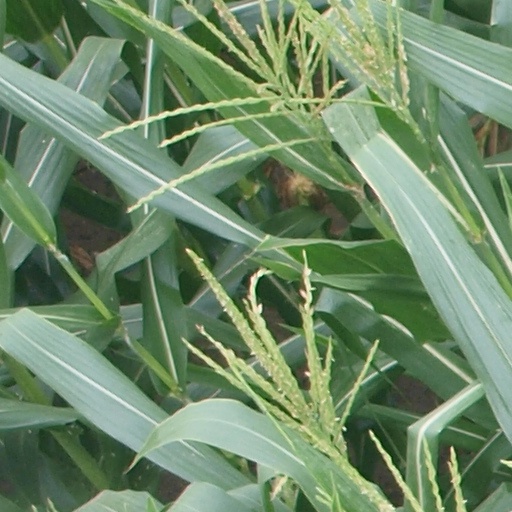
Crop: maize; corn